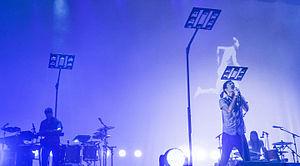
Vetusta Morla est un groupe de rock alternatif espagnol, originaire de Tres Cantos, Communauté de Madrid.